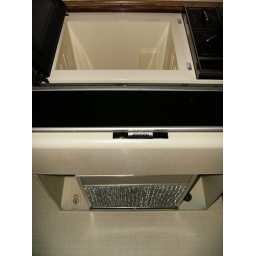
A view of the underneath of the exhaust fan above the stove and the microwave oven.